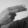
ASL letter: H